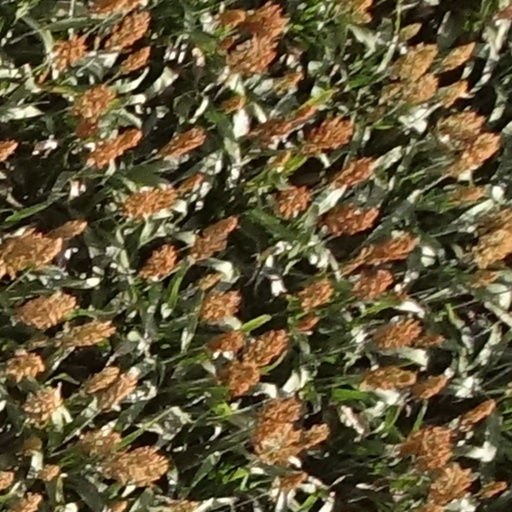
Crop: sorghum